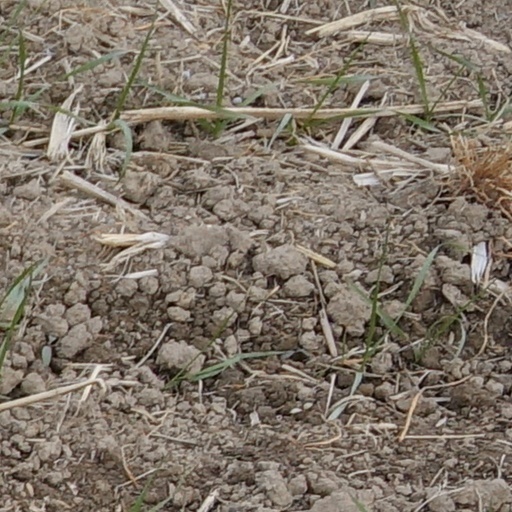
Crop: wheat